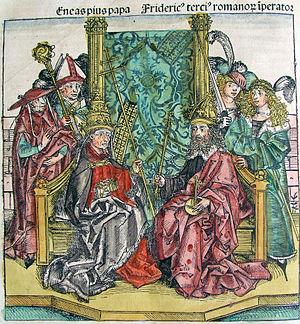
Au Moyen Âge, le terme pouvoirs universels renvoie au Saint-Empire romain germanique et au pape.